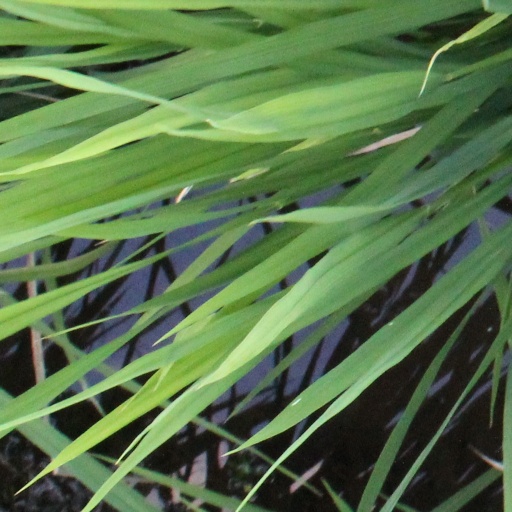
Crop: rice